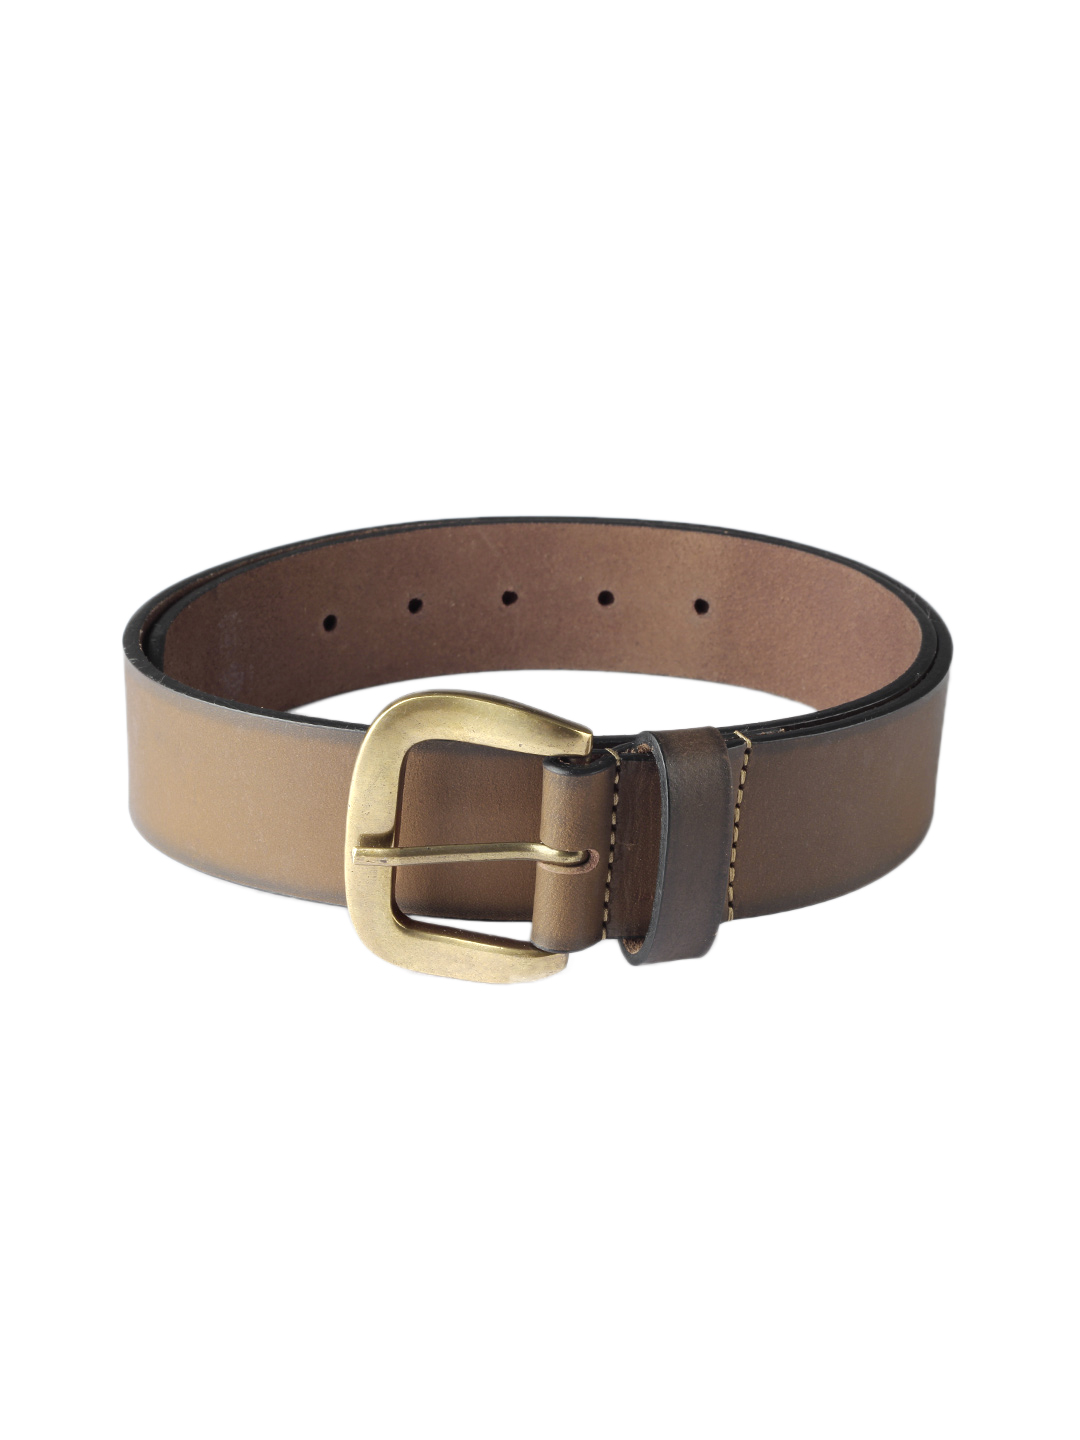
Levitate Men Brown Belt
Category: Accessories / Belts / Belts
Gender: Men
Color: Brown
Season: Spring 2013
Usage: Casual